Typhoon Rita (1978)

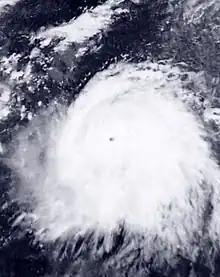
Typhoon Rita near peak intensity on October 24

Typhoon Rita, known in the Philippines as Super Typhoon Kading, was the most powerful tropical cyclone during the 1978 Pacific typhoon season and one of the most intense tropical cyclones on record. A long-lived and destructive tropical cyclone, Rita began its journey east of the Marshall Islands and rapidly moved westwards, becoming a typhoon on October 20. Rita continued rapid intensification and attained super typhoon status and later an atmospheric pressure of on October 25. Rita struck the Philippines overnight on October 26 and entered the South China Sea as a minimal typhoon. Rita caused extreme damage and more than 300 deaths.